Spider web

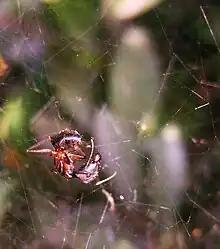
A soldier ant finds itself entangled in the web of a garden spider.

Some spiders use their webs for hearing, where the giant webs function as extended and reconfigurable auditory sensors.